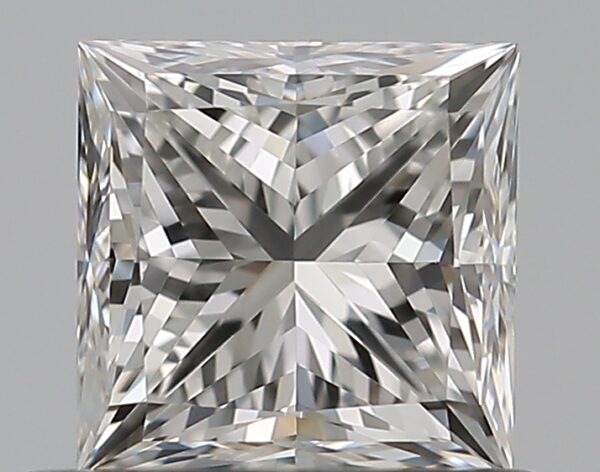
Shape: princess
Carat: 0.59
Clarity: VVS2
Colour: F
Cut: VG
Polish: EX
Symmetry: GD
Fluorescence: N
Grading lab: GIA
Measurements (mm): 4.48 x 4.48 x 3.38